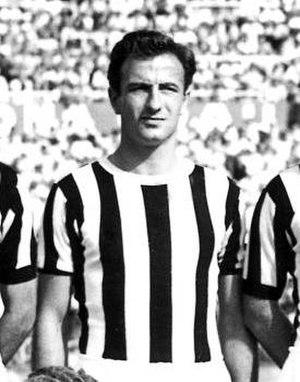
Sergio Manente était un joueur et entraîneur de football italien, qui jouait au poste de défenseur.